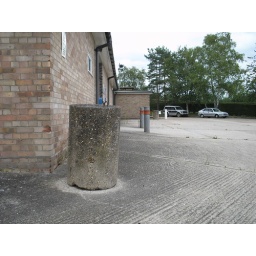
Possibly repositioned from a WW2 road block from the nearby road bridge over the railway.July 2008